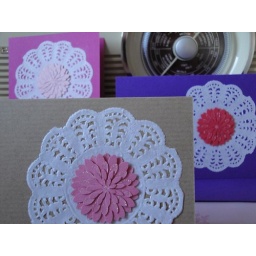
Super cute cards decorated with white paper doilies and pink paper pom poms.Available to buy in my etsy shop.